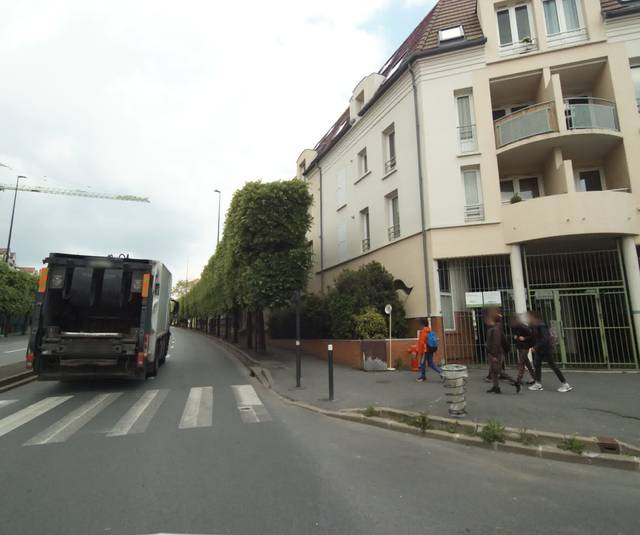
Region: France
Coordinates: 48.942, 2.244